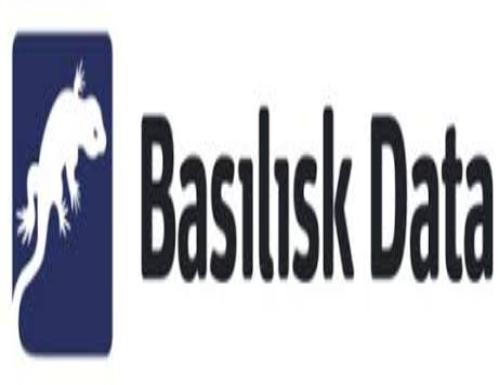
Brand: basilisk
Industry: Others